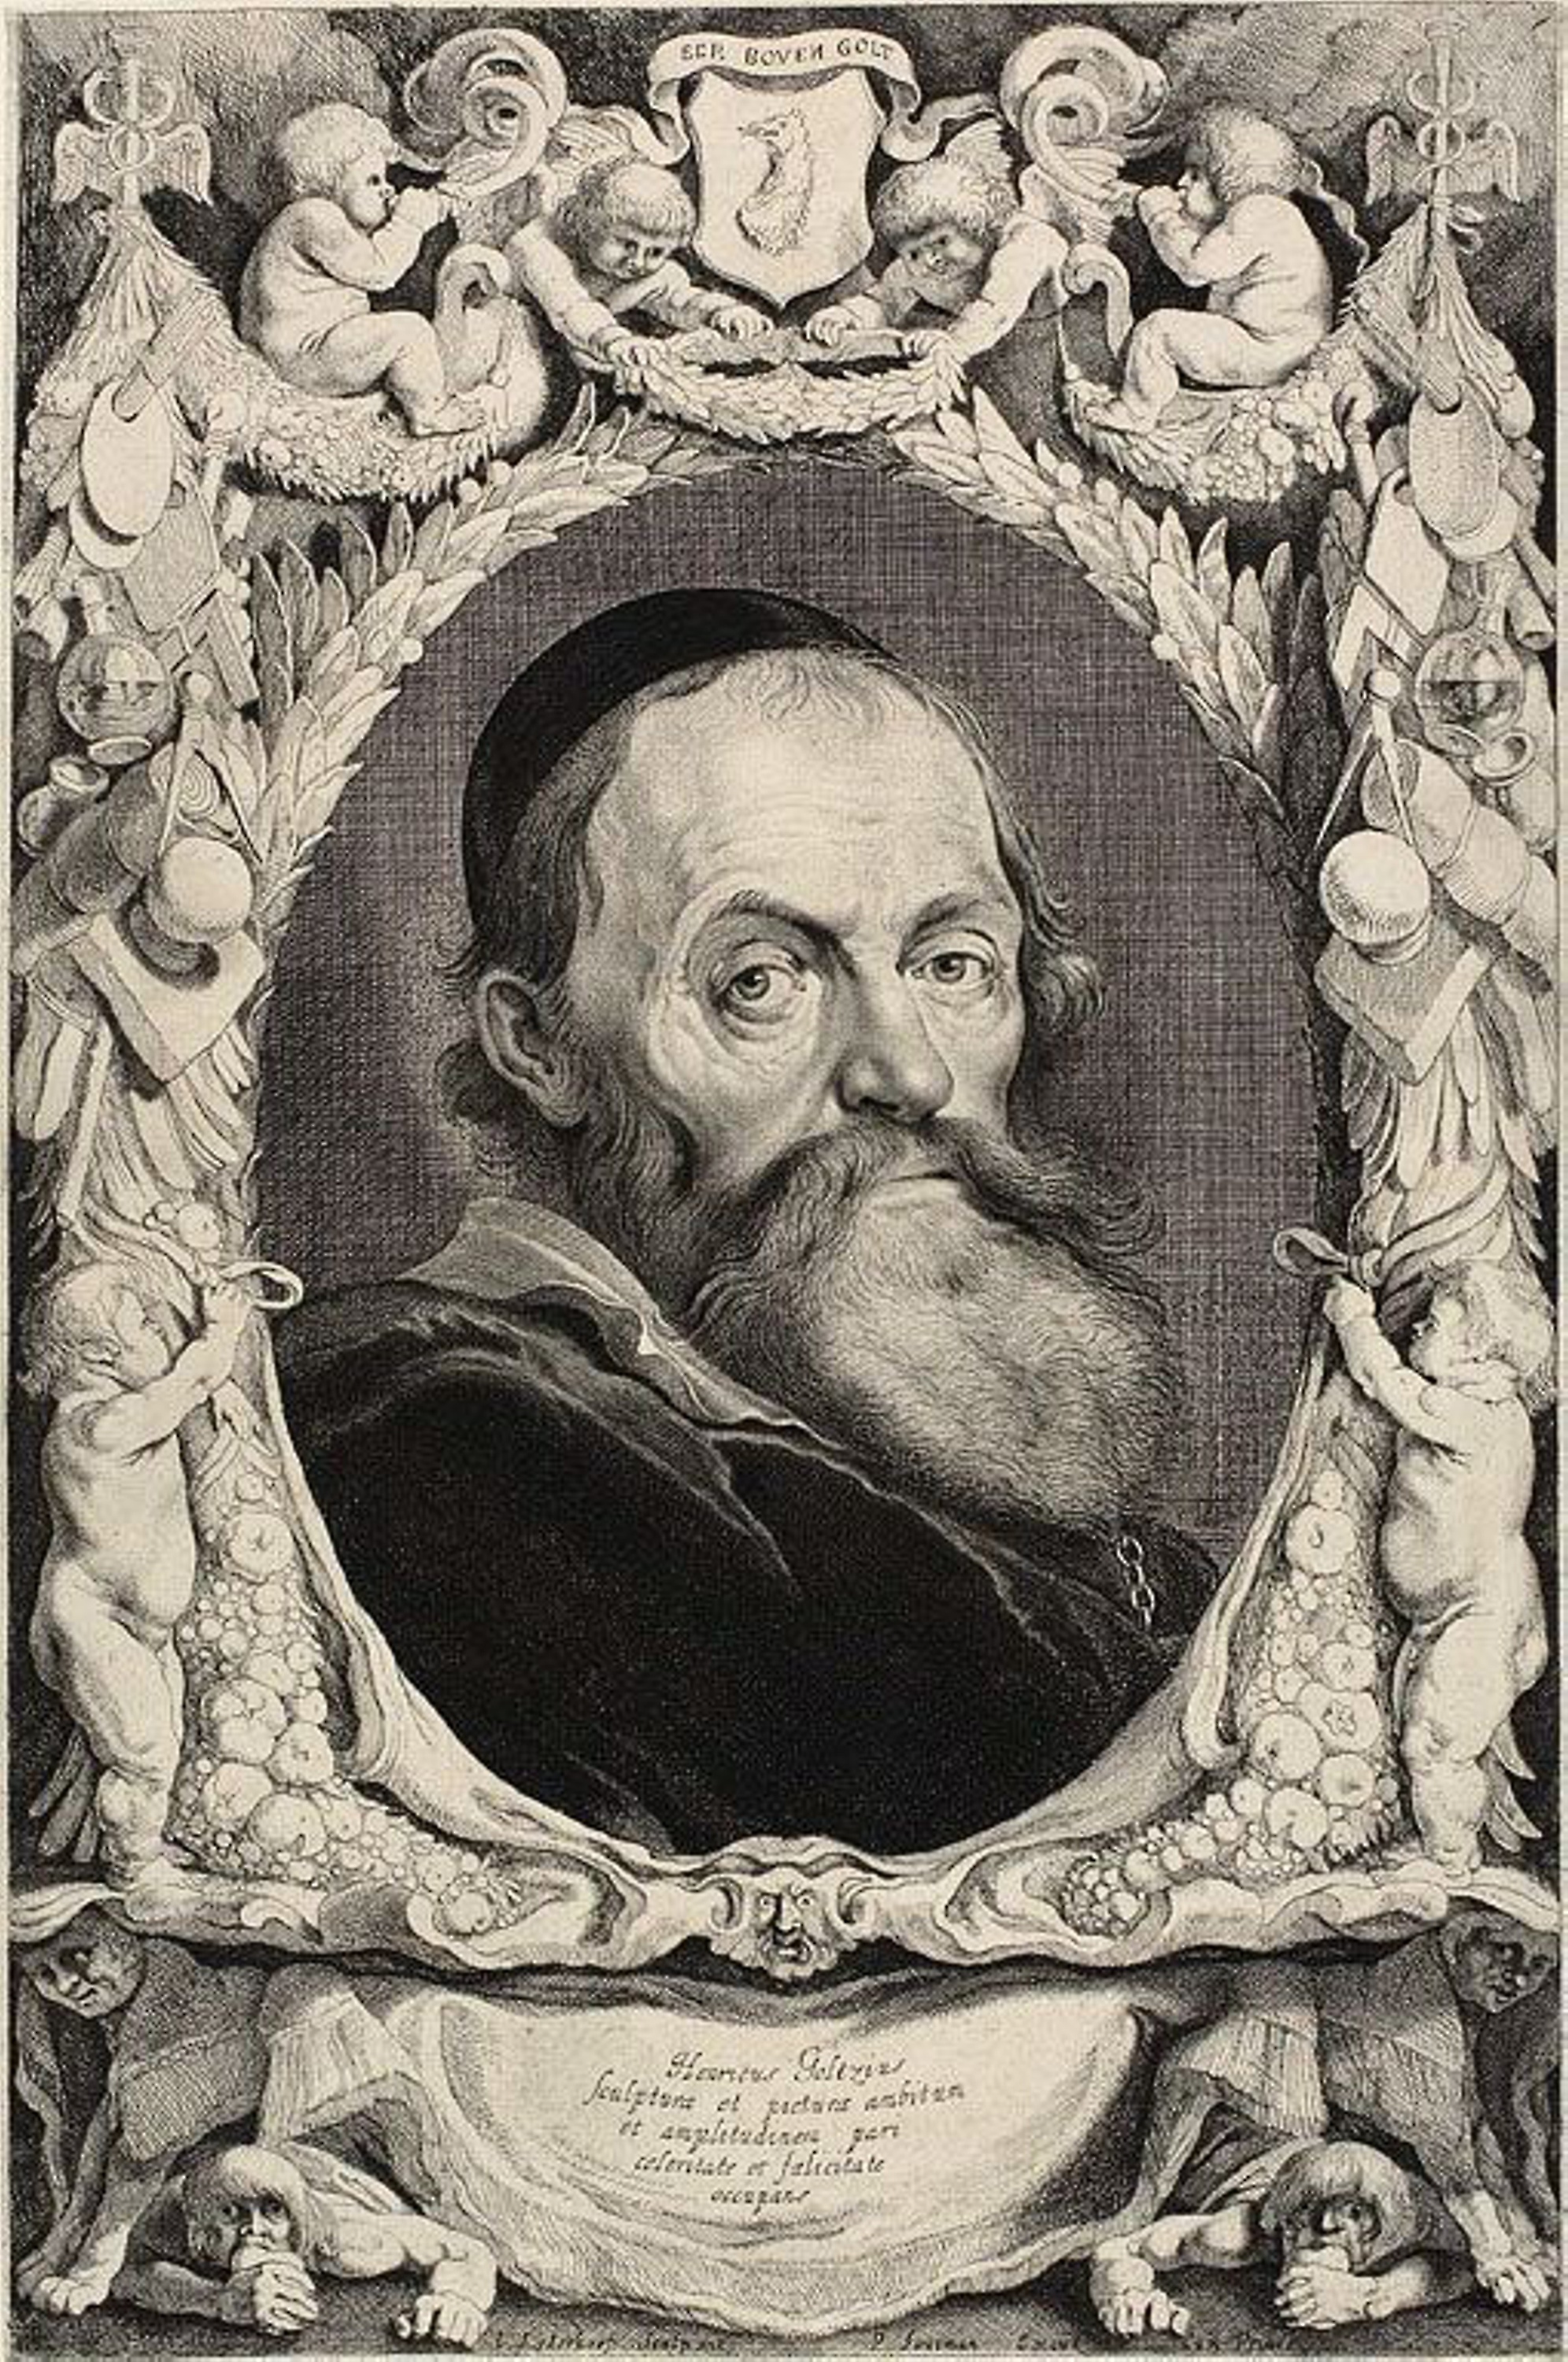
art, history, black and white, stone carving, human behavior, religion, prophet, portrait, monochrome, ancient history, stock photography, monochrome photography, facial hair, visual arts